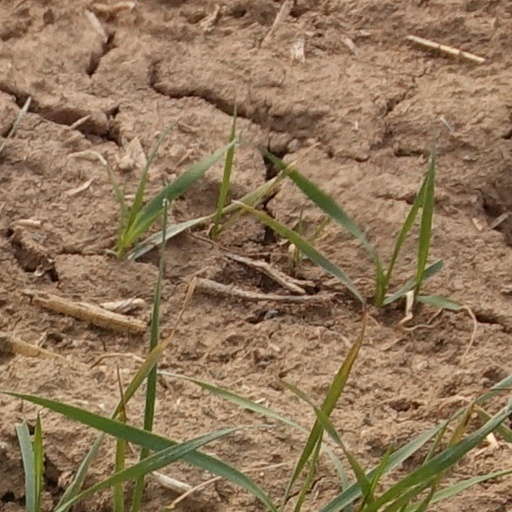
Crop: wheat